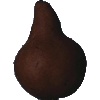
Label: Pear Kaiser 1